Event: Nepal Earthquake
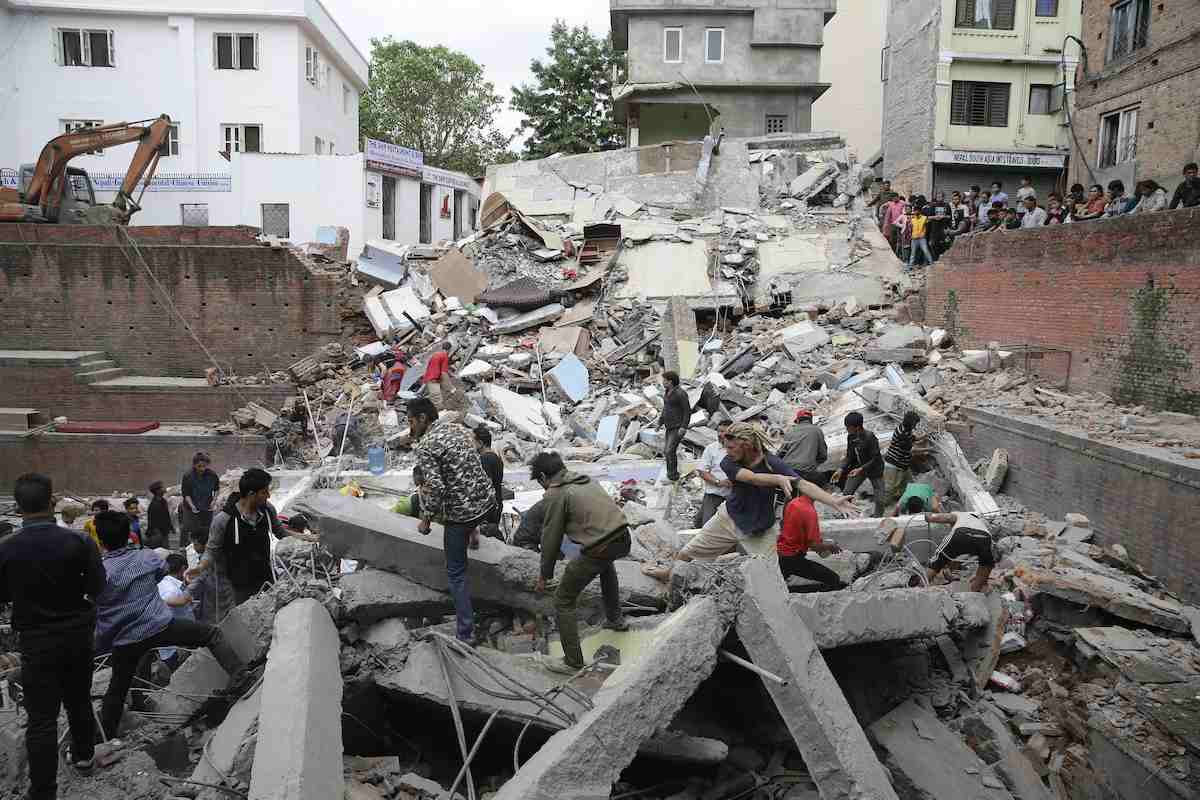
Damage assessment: damage